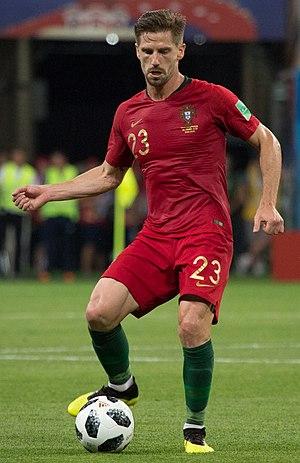
Adrien Sébastien Perruchet da Silva, né le 15 mars 1989 à Angoulême est un footballeur international portugais qui évolue au poste de milieu de terrain à Leicester City.